Tourism in Canada

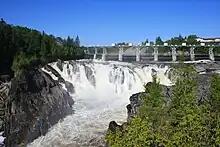
Grand Falls

Victoria, British Columbia, on scenic Vancouver Island, is a major Canadian tourist destination attracting millions of visitors each year. Popular activities for tourists are whale watching, enjoying the busking in the inner harbour area and visiting world-famous Butchart Gardens.